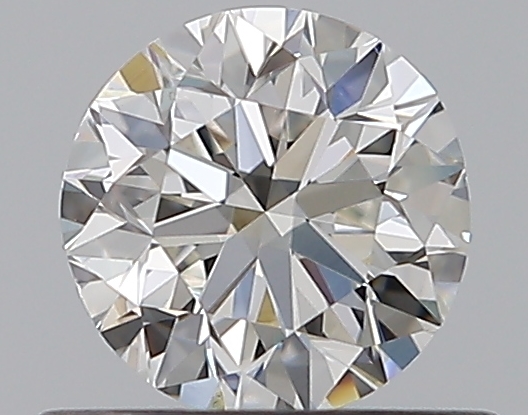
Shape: round
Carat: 0.5
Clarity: VS2
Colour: H
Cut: VG
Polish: EX
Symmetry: VG
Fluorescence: N
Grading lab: GIA
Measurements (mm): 4.92 x 4.99 x 3.18